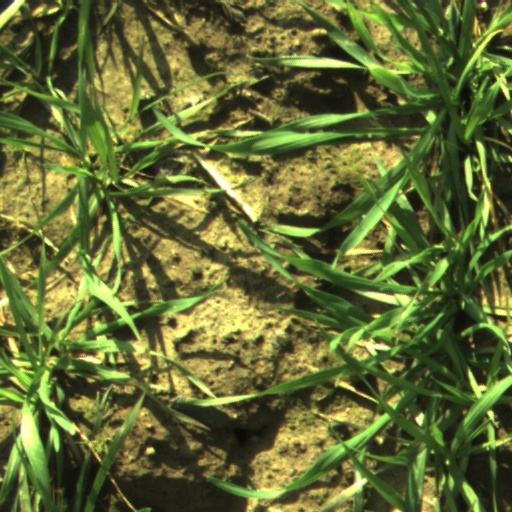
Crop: wheat